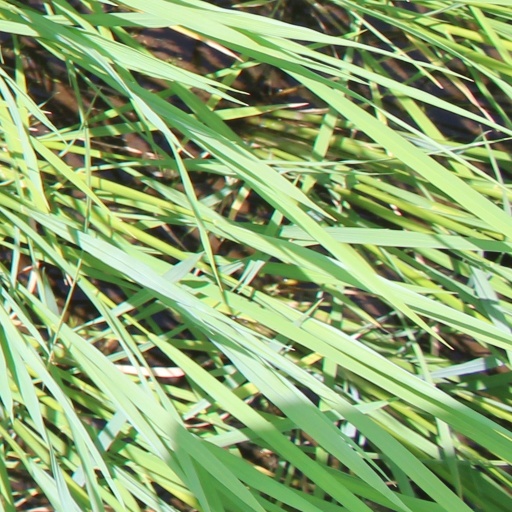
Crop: rice